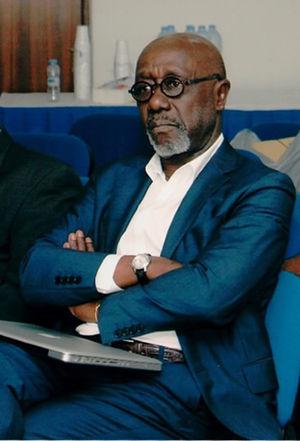
Pierre Sané, né à Dakar au Sénégal en 1949, est un fonctionnaire international sénégalais. Il a été le sous-directeur général des sciences sociales et humaines de l’UNESCO à Paris de 2001 à 2010. Il a été auparavant de 1992 à 2001, secrétaire général d'Amnesty International.